County lines drug trafficking

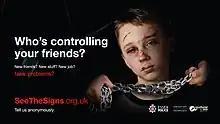
Public ad campaign about county lines trafficking

In the United Kingdom, the county lines drug supply model is the practice of trafficking drugs into rural areas and smaller towns, away from major cities. Criminal gangs recruit and exploit vulnerable children, sometimes including children in pupil referral units and those who have been excluded from school, and exploit them to deal drugs. Some young people are recruited via debt bondage, whereby they enter county lines to pay off drug debts. Many of these activities are forms of modern slavery.